Rooney Rule

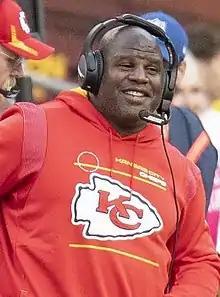
Bieniemy in 2021

The rule does not apply if an assistant coach has language in his contract guaranteeing him the head coaching job in case of an opening. For example, this was the case when Mike Martz took over as head coach of the St. Louis Rams before the 2000 season. Also, the requirement does not apply if the assistant coach taking over the head position belongs to a minority group, as was the case with Mike Singletary and the San Francisco 49ers in late 2008.